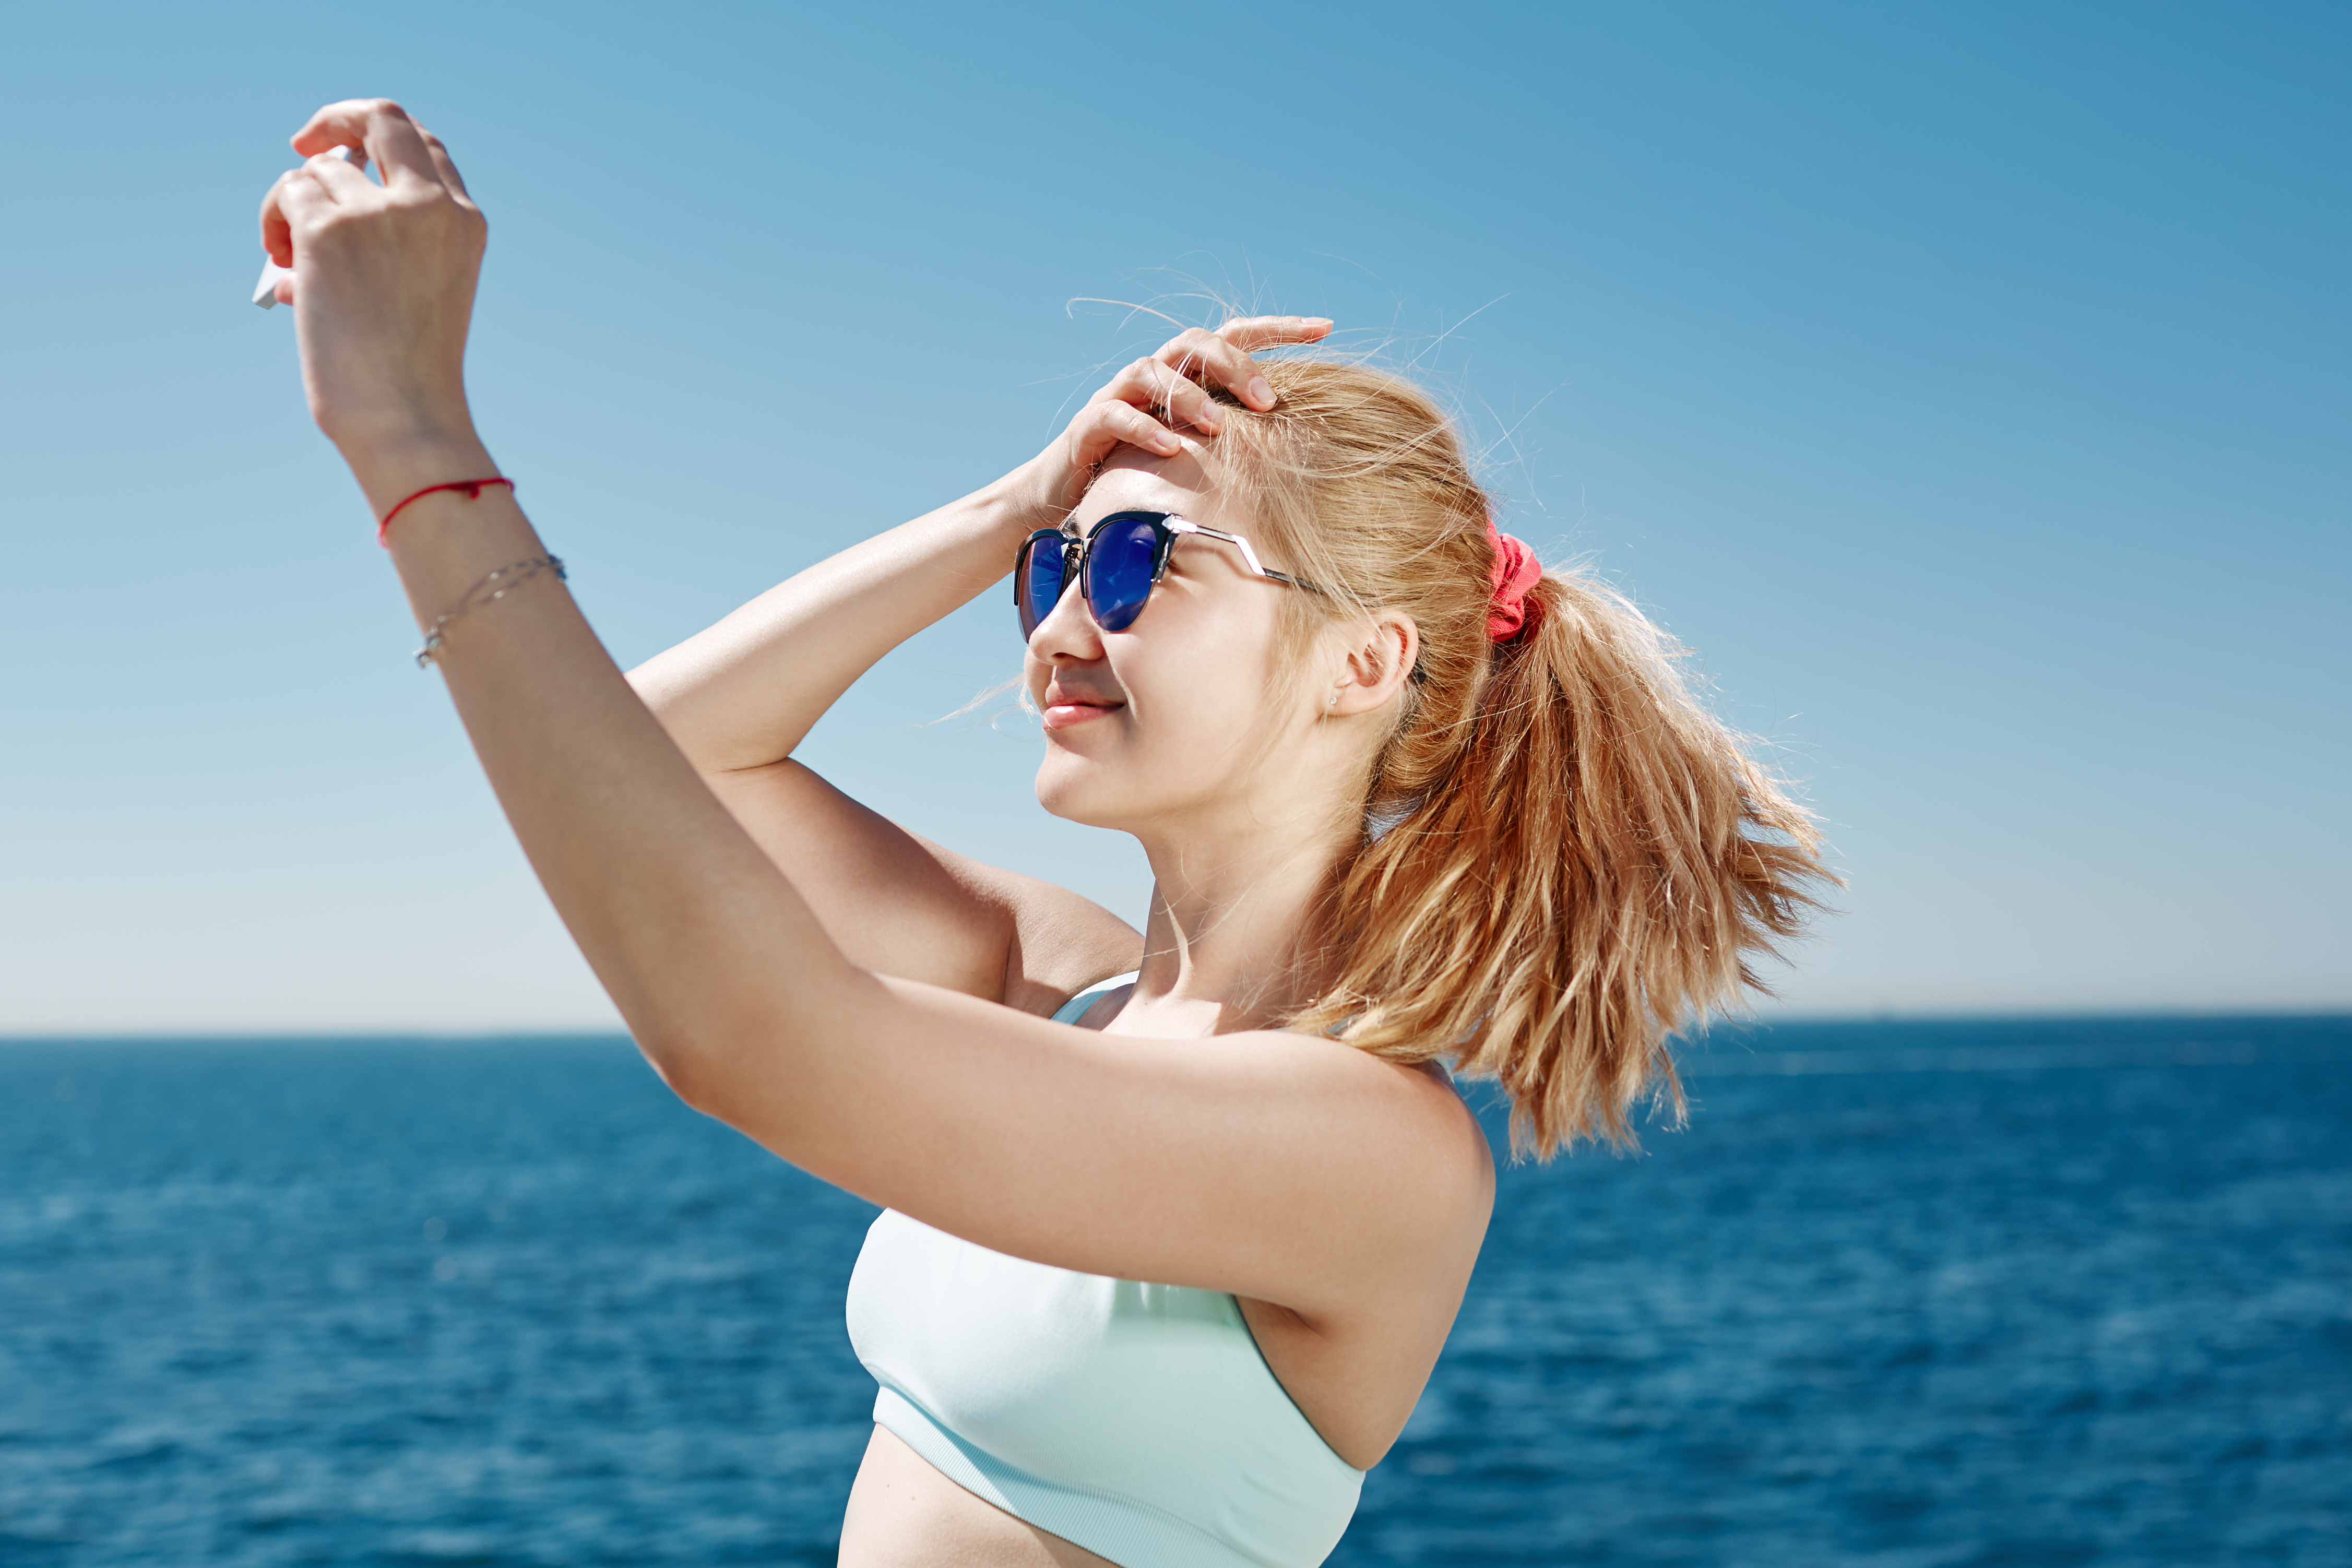
fit, lifestyle, smart, sport, portrait, healthy, girl, young, selfie, phone, runner, asian, self, outdoor, happy, workout, training, camera, athlete, exercise, beautiful, fitness, female, wellness, woman, sportswear, outside, health, person, holder, looking, footpath, athletic, technology, summer, taking, photo, running, weight, one, selfportrait, smartphone, loss, picture, blue, sky, beach, photograph, model, women, water, fun, beauty, skin, vacation, eyewear, blond, sunlight, photography, long hair, sea, surfer hair, sunglasses, glasses, smile, leisure, photo shoot, ocean, gesture